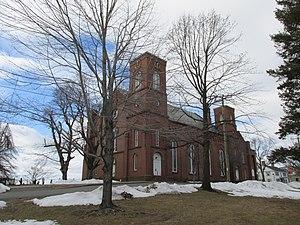
Suffield est une ville située dans le comté de Hartford, dans l'État du Connecticut. Lors du recensement de 2010, Suffield avait une population totale de 15 735 habitants.